Adelphocoris lineolatus

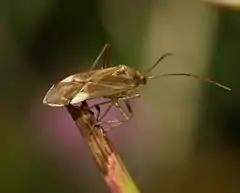
"Adelphocoris lineolatus"

"Adelphocoris lineolatus" are an Old World Species native to Western Europe, Northern Africa, Asia, and the Middle East. In 1917, this species had been introduced into Canada and the United States. In the Nearctic realm, these insects range from Southern Ontario and Northeastern United States, to the south of North Carolina, and west of Colorado.